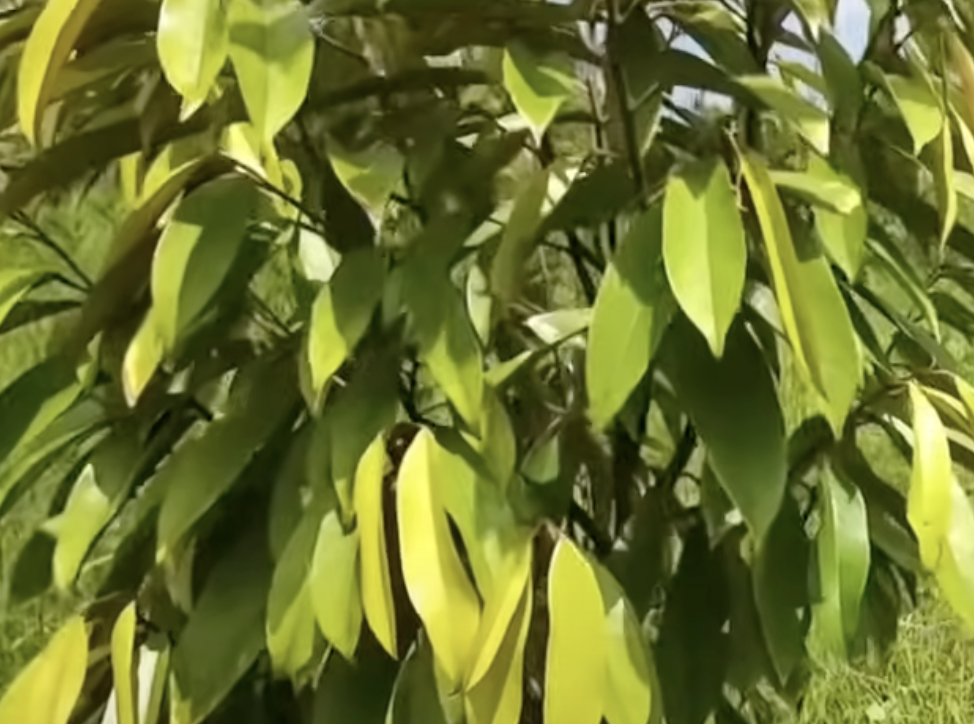
Label: yellow_leaf